List of awards and nominations received by the Veronicas

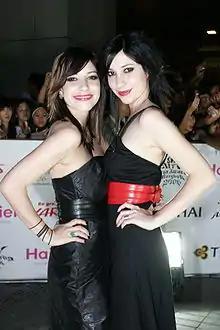
The Veronicas at MTV Asia Awards 2006 in Bangkok, Thailand

The Veronicas are an Australian pop music duo. Formed in Brisbane in 2005, the group consists of twin sisters Jessica and Lisa Origliasso. The Veronicas have released three studio albums, "The Secret Life Of..." (2005), "Hook Me Up" (2007) and "The Veronicas" (2014).